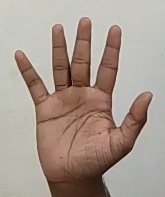
ASL sign: 5